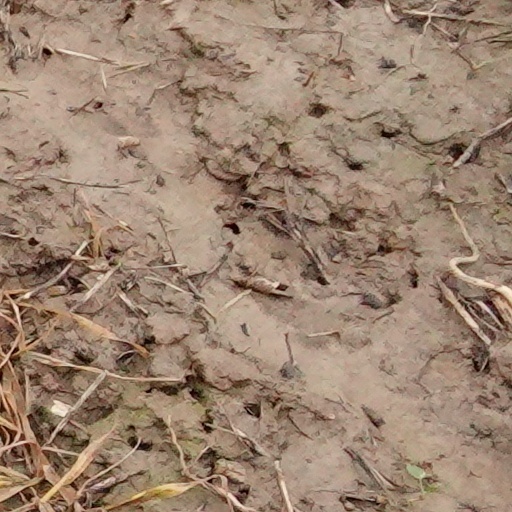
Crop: wheat